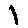
Label: 1